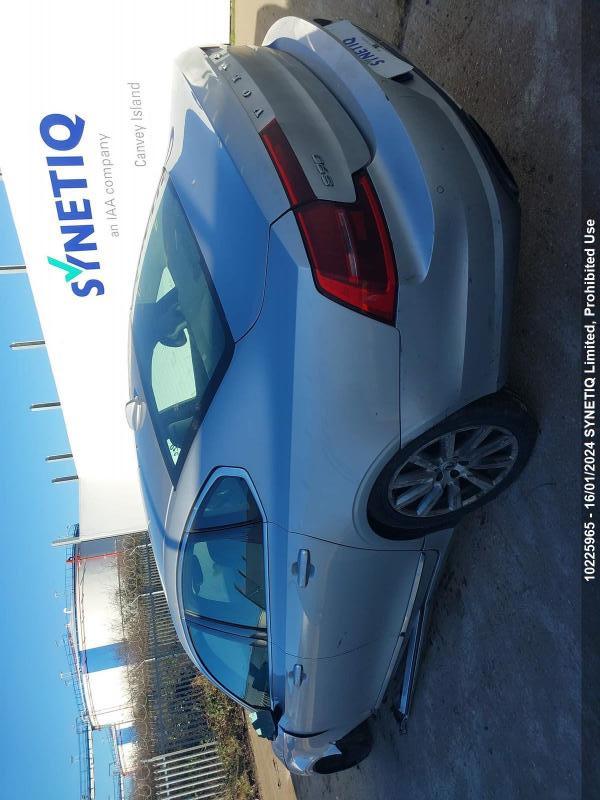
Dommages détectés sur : aile avant gauche, pare-choc arrière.
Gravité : majeur